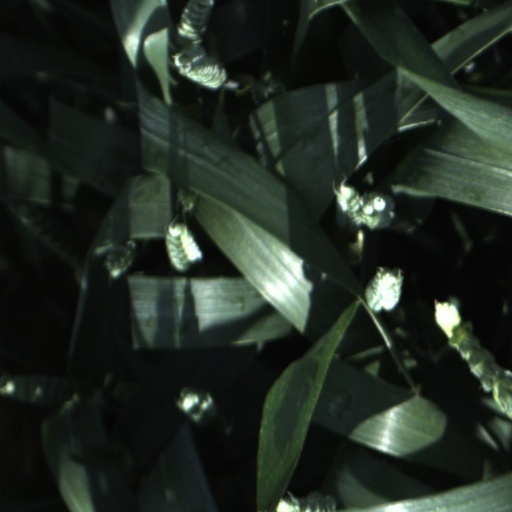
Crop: wheat